Héctor Herrera

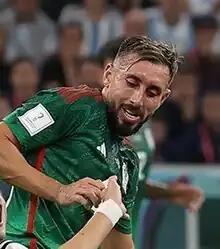
Herrera playing for Mexico at the 2022 FIFA World Cup

Héctor Miguel Herrera López (born 19 April 1990) is a Mexican professional footballer who plays as midfielder for Liga MX club Toluca.